The Labor News

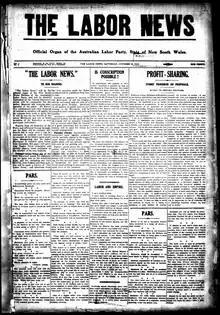
"The Labor News" 12 October 1918

First published in 1918 on behalf of the N.S.W. branch of the Australian Labor Party by the Worker Trustees, The Labor News commenced publication on 12 October 1918, with issue No. 1 of Volume 1, and continued to be published under that title until 26 January 1924. Its founding editor was former senator Arthur Rae, who was the party's acting state secretary at the time. William Gibbs was editor from 1922 to 1923.